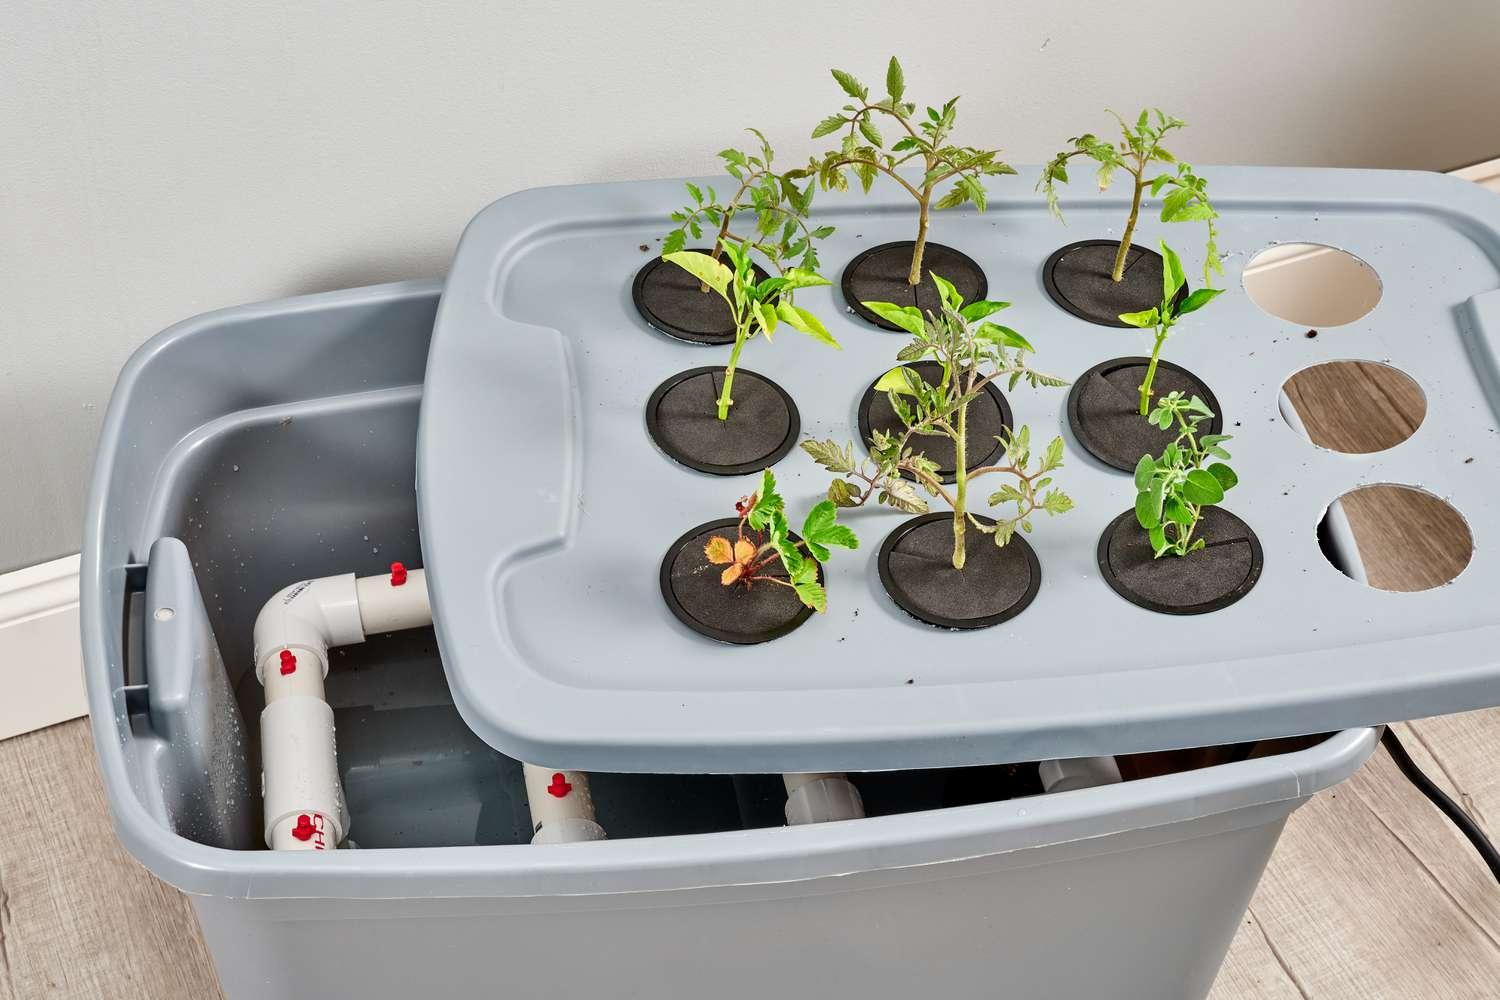
Vimelea sita vya nyanya vinakua vizuri kwenye mfumo wa kisasa. Zimepanda kwenye kontena ya kijivu lenye mfuniko maalum. Bomba nyeupe zinaonekana ndani zikipitisha maji na virutubisho vingine.